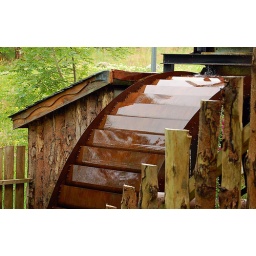
A working waterwheel and house at Willowglen, a wonderful area in the castle grounds of Stornoway, Isle of Lewis.